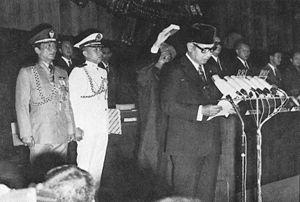
Soekarno ou Sukarno, né Koesno Sosrodihardjo, est le premier président de la République d'Indonésie dont il a proclamé l'indépendance le 17 août 1945 avec Hatta, le premier vice-président.
1968 est une année bissextile commençant un lundi.
Soeharto, né le 8 juin 1921 et mort le 27 janvier 2008 à Jakarta, est un militaire et homme d'État indonésien, président de la République de 1967 à 1998.